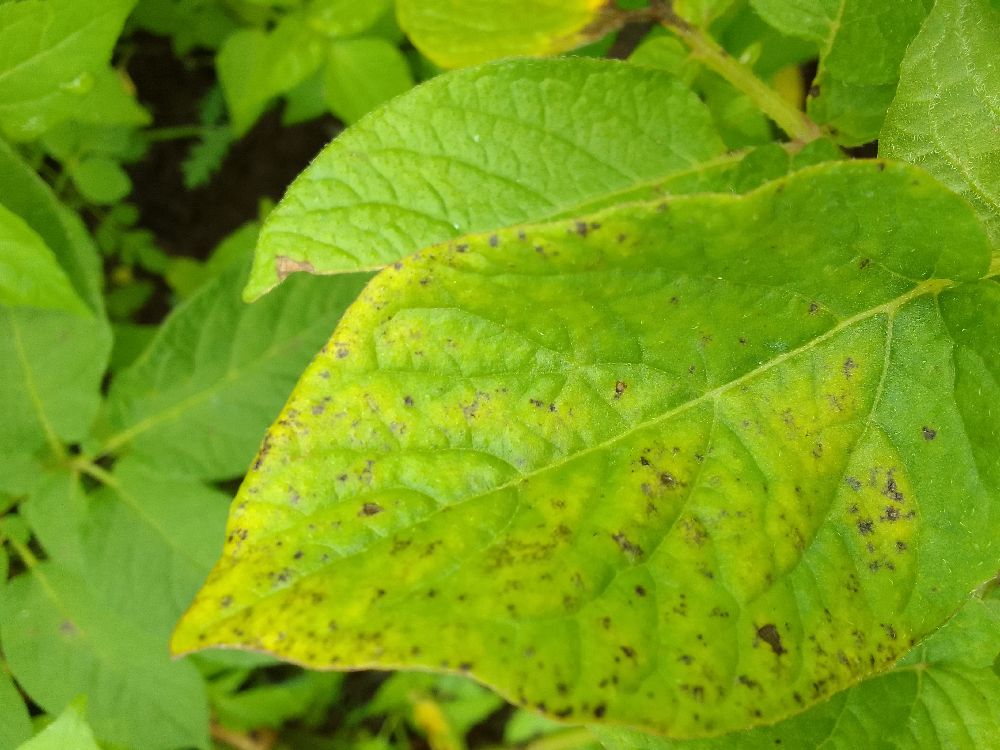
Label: Early blight